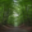
Label: forest